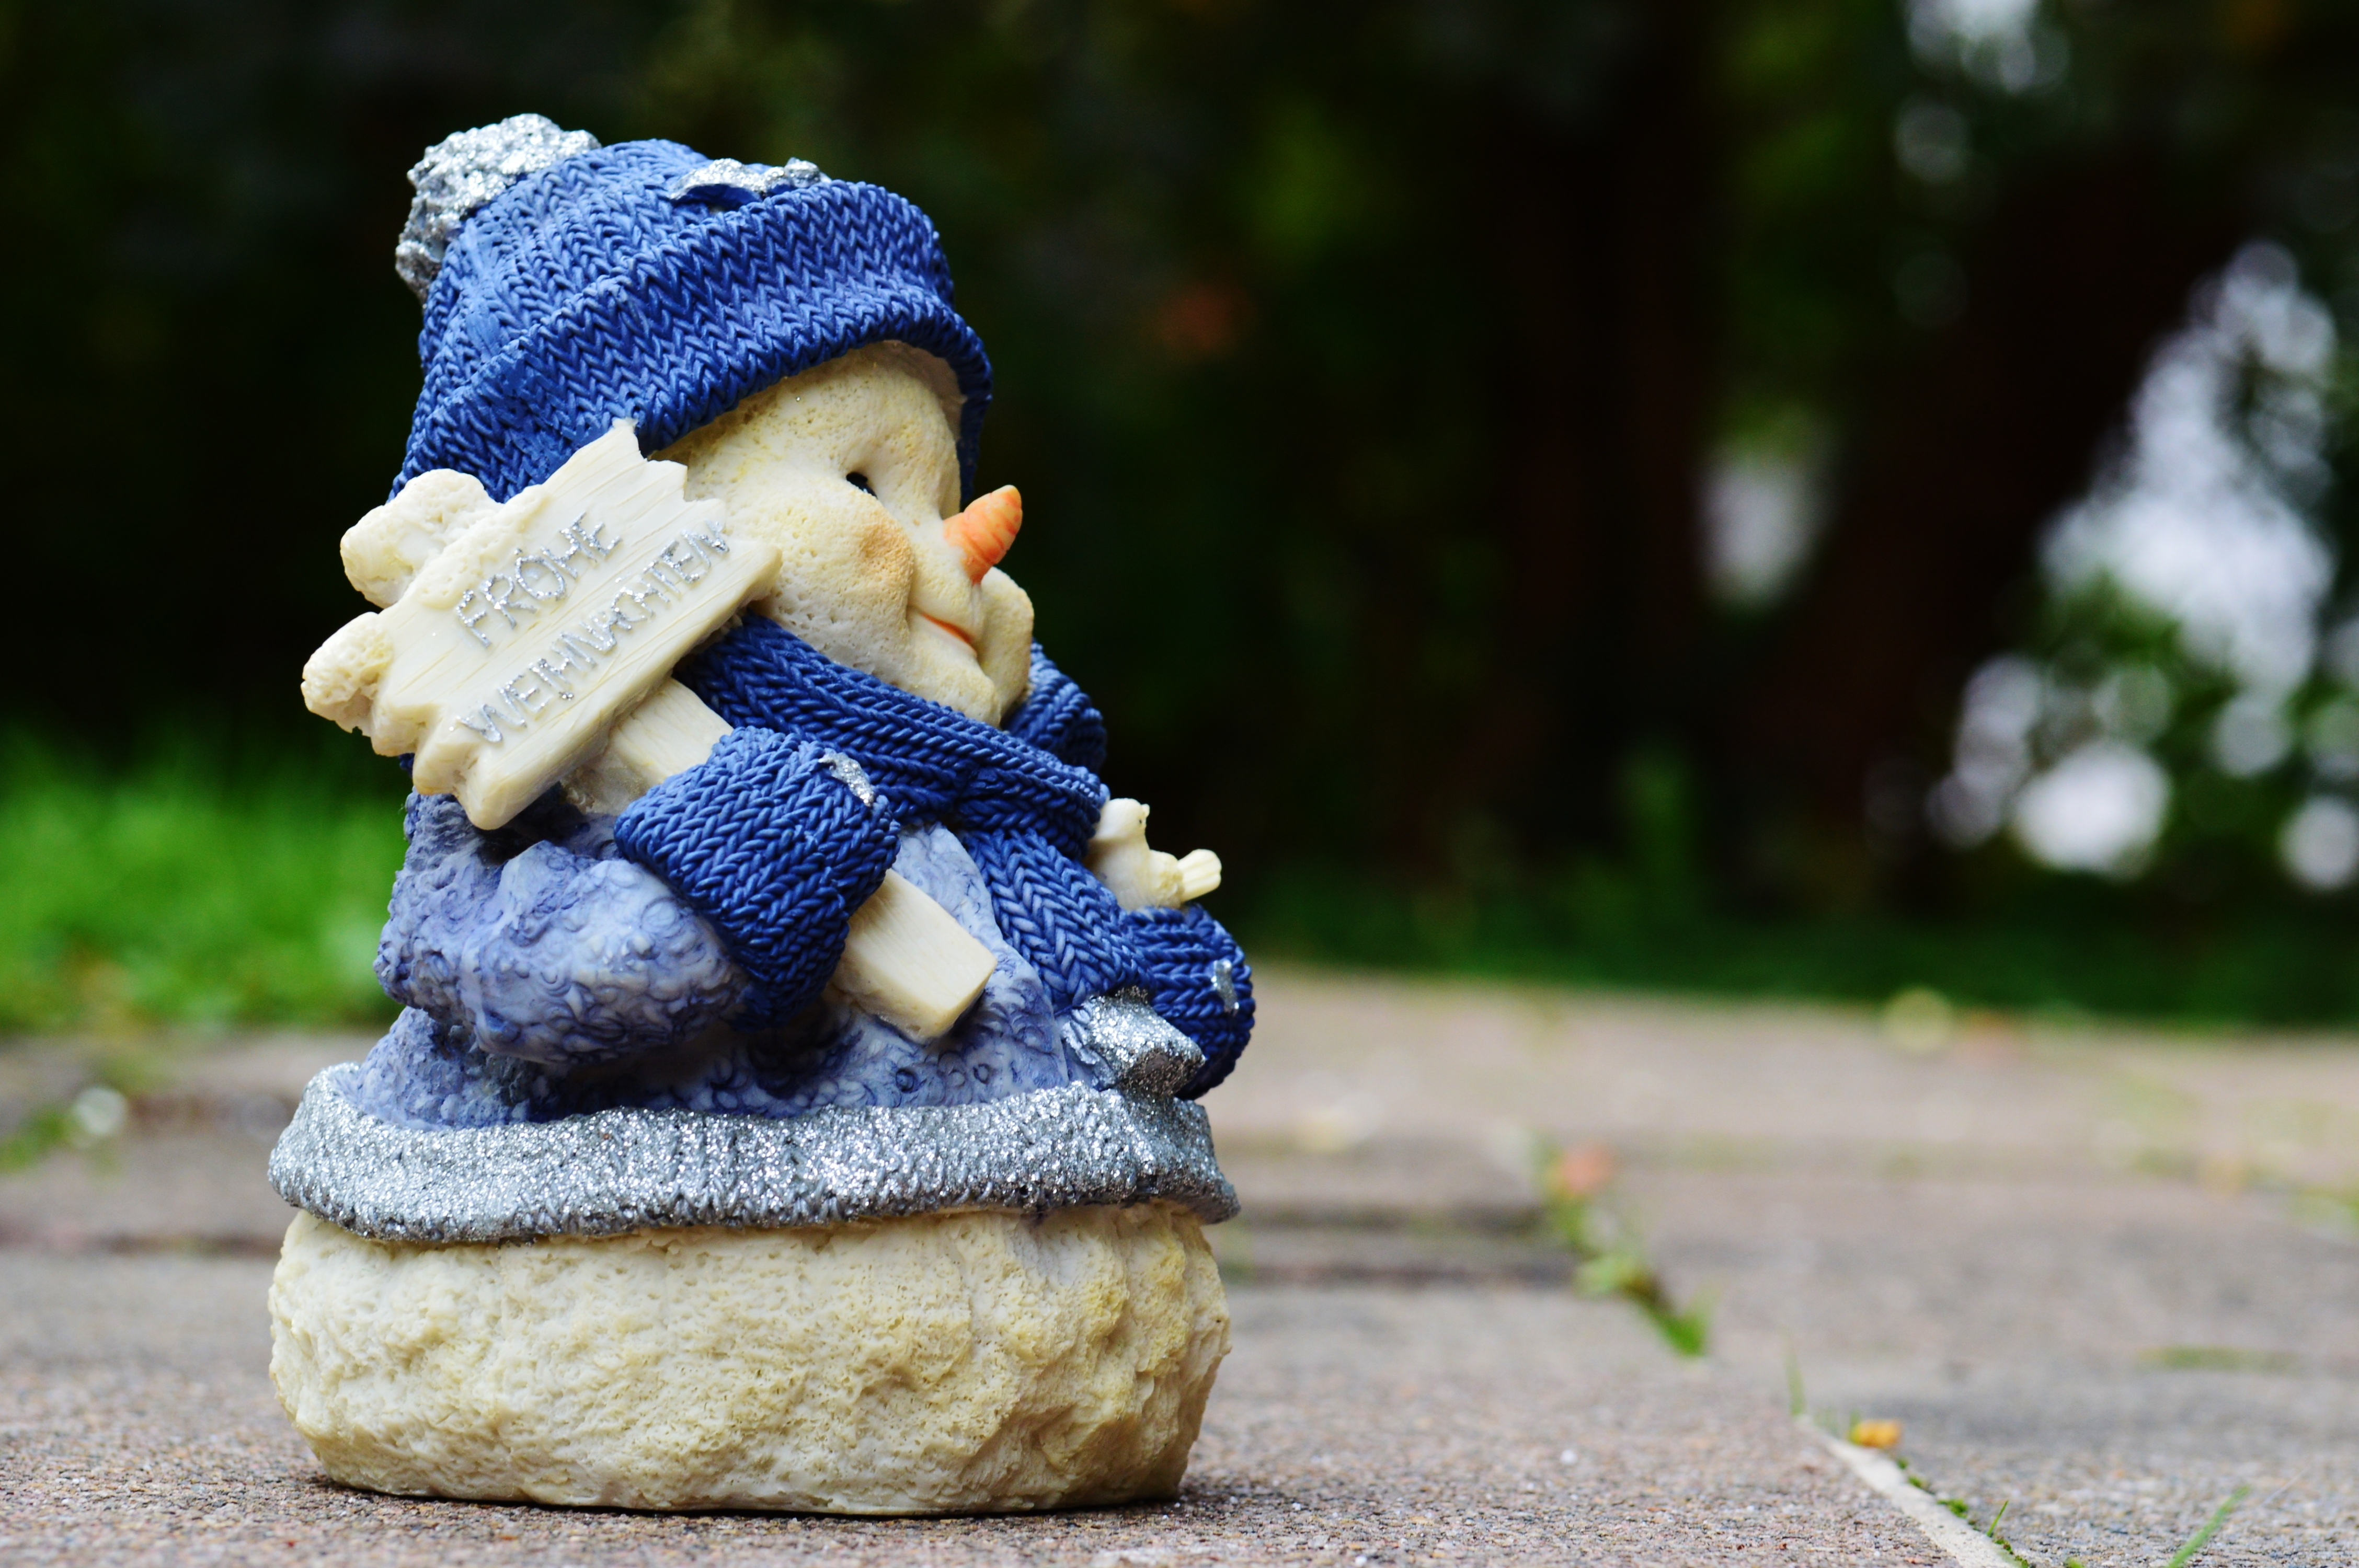
shoe, snow, winter, monument, statue, decoration, spring, blue, christmas, christmas tree, celebrate, deco, advent, christmas decoration, gifts, festival, dress, figure, contemplative, footwear, funny, december, santa claus, wintry, nicholas, snowmen, snow man